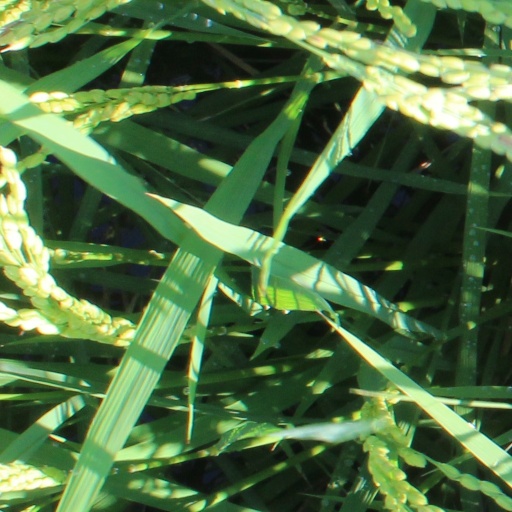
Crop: rice